Jan Rodowicz

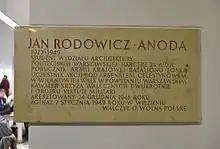
Memorial plaque on the first floor of the building of the Faculty of Architecture of the Warsaw University of Technology at 55 Koszykowa Street

After a long treatment in the Otwock hospital, Rodowicz came to his family in Milanówek at the beginning of 1945. There, he established a contact with his former colleagues from the "Zośka" Battalion, who survived the Warsaw Uprising, including Henryk Kozłowski "Kmita", former acting commander of the 1st company "Maciek". Thanks to him, Rodowicz became the commander of the dispatch unit of the Head of the Central District of the Delegation of the Armed Forces, Colonel J. Mazurkiewicz. Rodowicz led propaganda campaigns against the communist government, gathered information on public security offices, prisons and protected briefings of the DAF command.